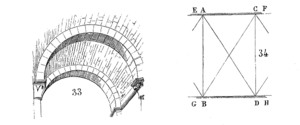
Un arc-doubleau ou arcdoubleau est un arc perpendiculaire à l’axe de la voûte et appuyé contre la face intérieure des murs. Ce terme est surtout utilisé dans le contexte de l'architecture romane.